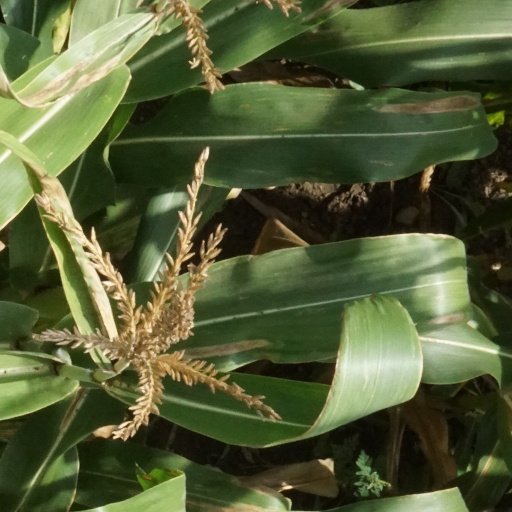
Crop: maize; corn